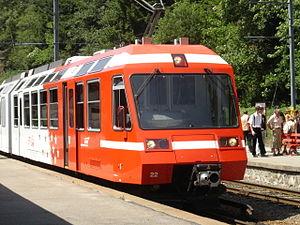
Rame automotrice TMR BDeh 4/8 22 (823/824) sur voie 1 à Châtelard-Frontière
Le chemin de fer Martigny–Châtelard est une ligne de chemin de fer à voie unique et à écartement métrique de 18,363 km reliant la gare de Martigny dans la vallée du Rhône en Suisse à la frontière française au lieu-dit Le Châtelard. Elle se prolonge en France par la ligne de chemin de fer du Saint-Gervais–Vallorcine. Ouverte au public au début du XXᵉ siècle, cette ligne est exploitée par une société privée, la compagnie du Martigny–Châtelard, intégrée en 2001 dans les Transports de Martigny et Régions.